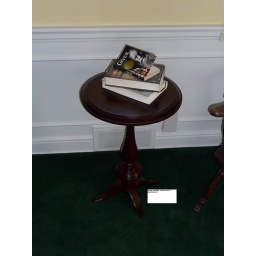
Round bedside table located in yellow bedroom. $45.00